Mariedal Castle

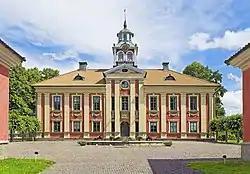

Mariedal Castle is a manor house in Götene Municipality, Västergötland, Sweden.